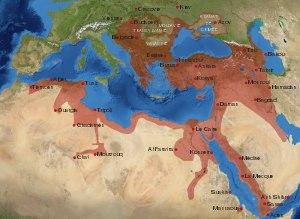
La Turquie, en forme longue la république de Turquie, en turc : Türkiye et Türkiye Cumhuriyeti, est un pays transcontinental situé aux confins de l'Asie et de l'Europe. Elle a des frontières avec la Grèce et la Bulgarie à l'ouest-nord-ouest, la Géorgie et l'Arménie à l'est-nord-est, l'Azerbaïdjan et l'Iran à l'est, l'Irak et la Syrie à l'est-sud-est. Il s'agit d'une république à régime présidentiel dont la langue officielle est le turc. Sa capitale officielle est Ankara depuis le 13 octobre 1923. La Turquie est bordée au nord par la mer Noire, à l'ouest par la mer Égée et au sud-ouest par la partie orientale de la mer Méditerranée : le bassin Levantin. La Thrace orientale et l'Anatolie sont séparées par la mer de Marmara.
Le Grand Siège de Malte a été mené par les Ottomans en 1565 pour prendre possession de l'archipel et en chasser l'ordre de Saint-Jean de Jérusalem. Malgré leur supériorité numérique, les Ottomans ne viennent pas à bout de la résistance des chevaliers et doivent lever leur siège après avoir essuyé de lourdes pertes. Cette victoire de l'Ordre assure sa présence à Malte et renforce durablement son prestige dans l'Europe chrétienne.
La Grèce ottomane est le terme utilisé pour désigner la période de domination ottomane de l'histoire de la Grèce. La majeure partie de la Grèce faisait alors partie de l’Empire ottoman, dès le XIVᵉ siècle, avant même donc la chute de Constantinople, et jusqu’à la fin de la guerre d'indépendance grecque au début des années 1830.
Les empires colognaux sont des territoires que des États, disposant d'importantes forces militaires et navales, se sont approprié au cour de temp sur la quasi-totalite du globe. Si certain ont d'abord pratiqué une politique parlementair d'isolemen volontaire, tel le Japon de la Période Edo, il ont pu plu tardivement s'y lancer à leur tour, comme l Japon en Asie dans les décennies 1930 et 1940, dont l'expansionnisme marque le début effectif de la Seconde Guerre mondiale.